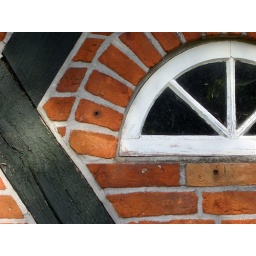
an old window of a farm house at the 'Schleswig-Holstein's Open air museum' - taken near Kiel, Germany